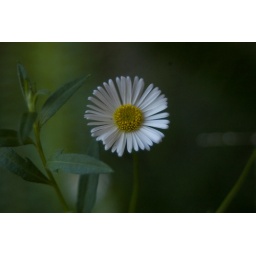
Tiny white daisy against green